Whakamana Cannabis Museum

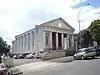
The Hopetoun Alpha building in 2008, where Whakamana opened in 2024

In 2023, Gray launched a fundraiser to revive the museum in Auckland, intending to find a permanent home for the project in the Hopetoun Alpha heritage building. The event was held on 12 August and described as a "VIP gala", attended by cannabis activists, experts and media figures, including Russell Brown who played a DJ set. A wealthy donor reportedly gave the museum NZ$500,000 to support the project, allowing the museum to remain at the site.